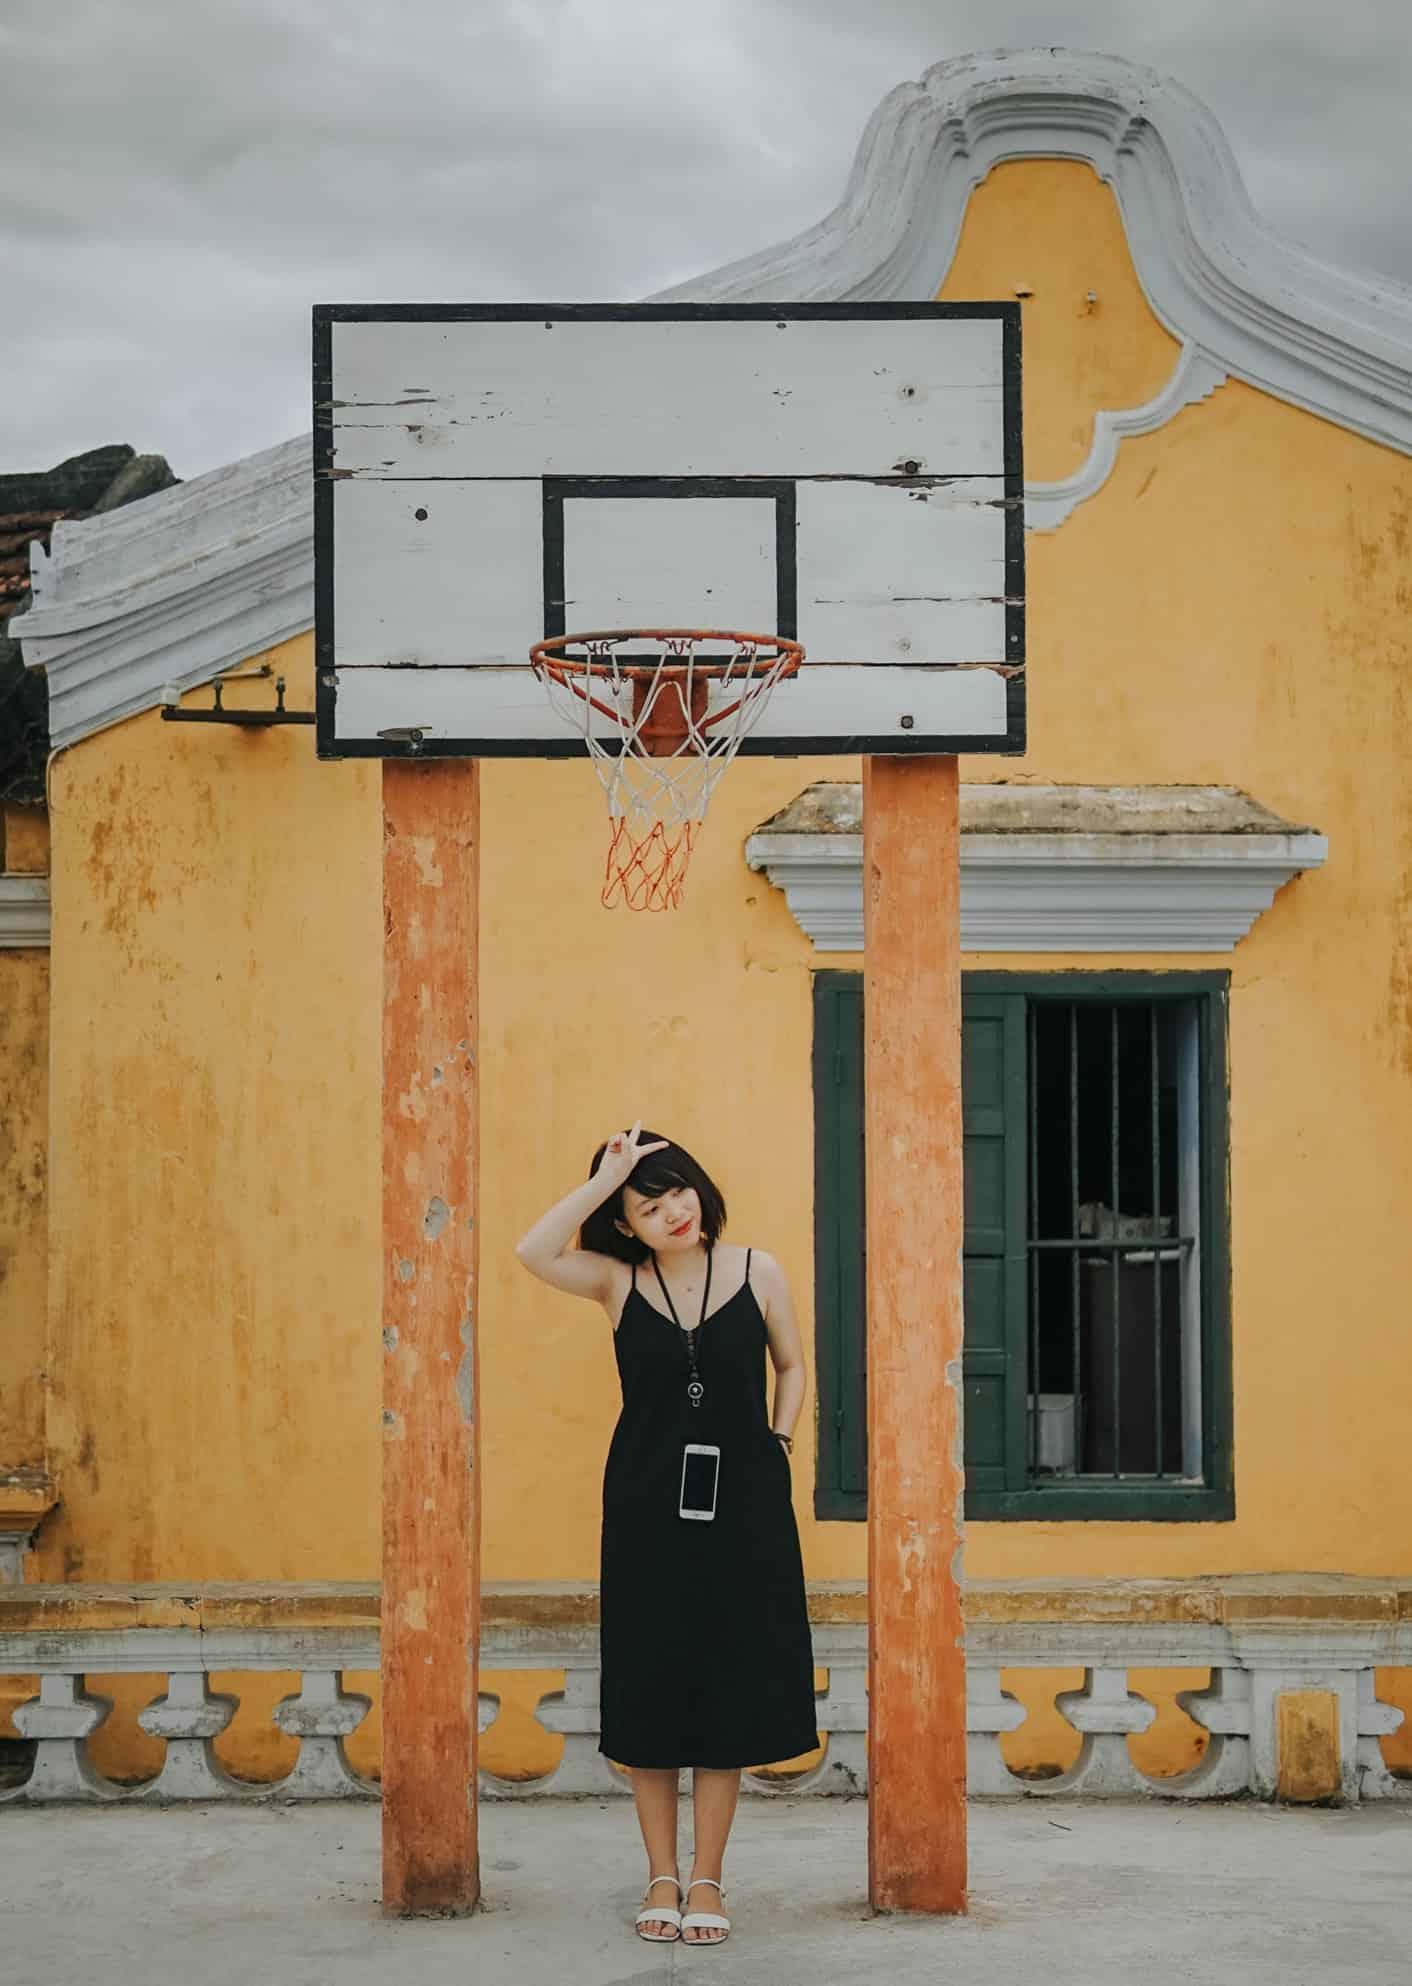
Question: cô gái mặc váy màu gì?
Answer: màu đen